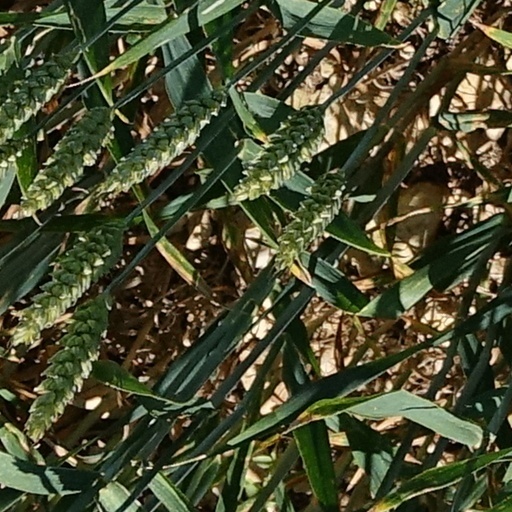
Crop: wheat